Giulio Aristide Sartorio

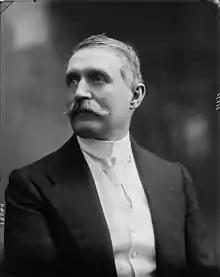

Giulio Aristide Sartorio (11 February 1860 – 3 October 1932) was an Italian painter and film director from Rome.